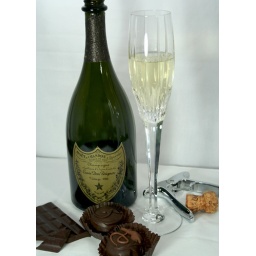
A glass of champagne, with a bottle of Dom Perignon and some amazing chocolates in the frame as well.